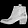
Label: Ankle boot